Coney Island

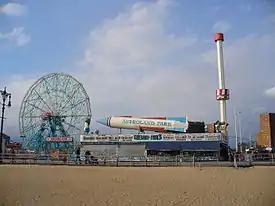
The Wonder Wheel and Astroland Park from a Coney Island beach

Coney Island's development as an amusement area continued through the end of World War II. The opening of the Wonder Wheel in 1920; the Riegelmann Boardwalk in 1923; the Shore Theater in 1925; several roller coasters in the 1920s including the Tornado, Thunderbolt, and Coney Island Cyclone; and the Parachute Jump in 1941 contributed to the area's quality as an amusement destination. In particular, the Riegelmann Boardwalk enabled the crowds to be dispersed away from Surf Avenue, the main west–east avenue in the area. Despite staff shortages during World War II, Coney Island retained its popularity and was frequented by military personnel.